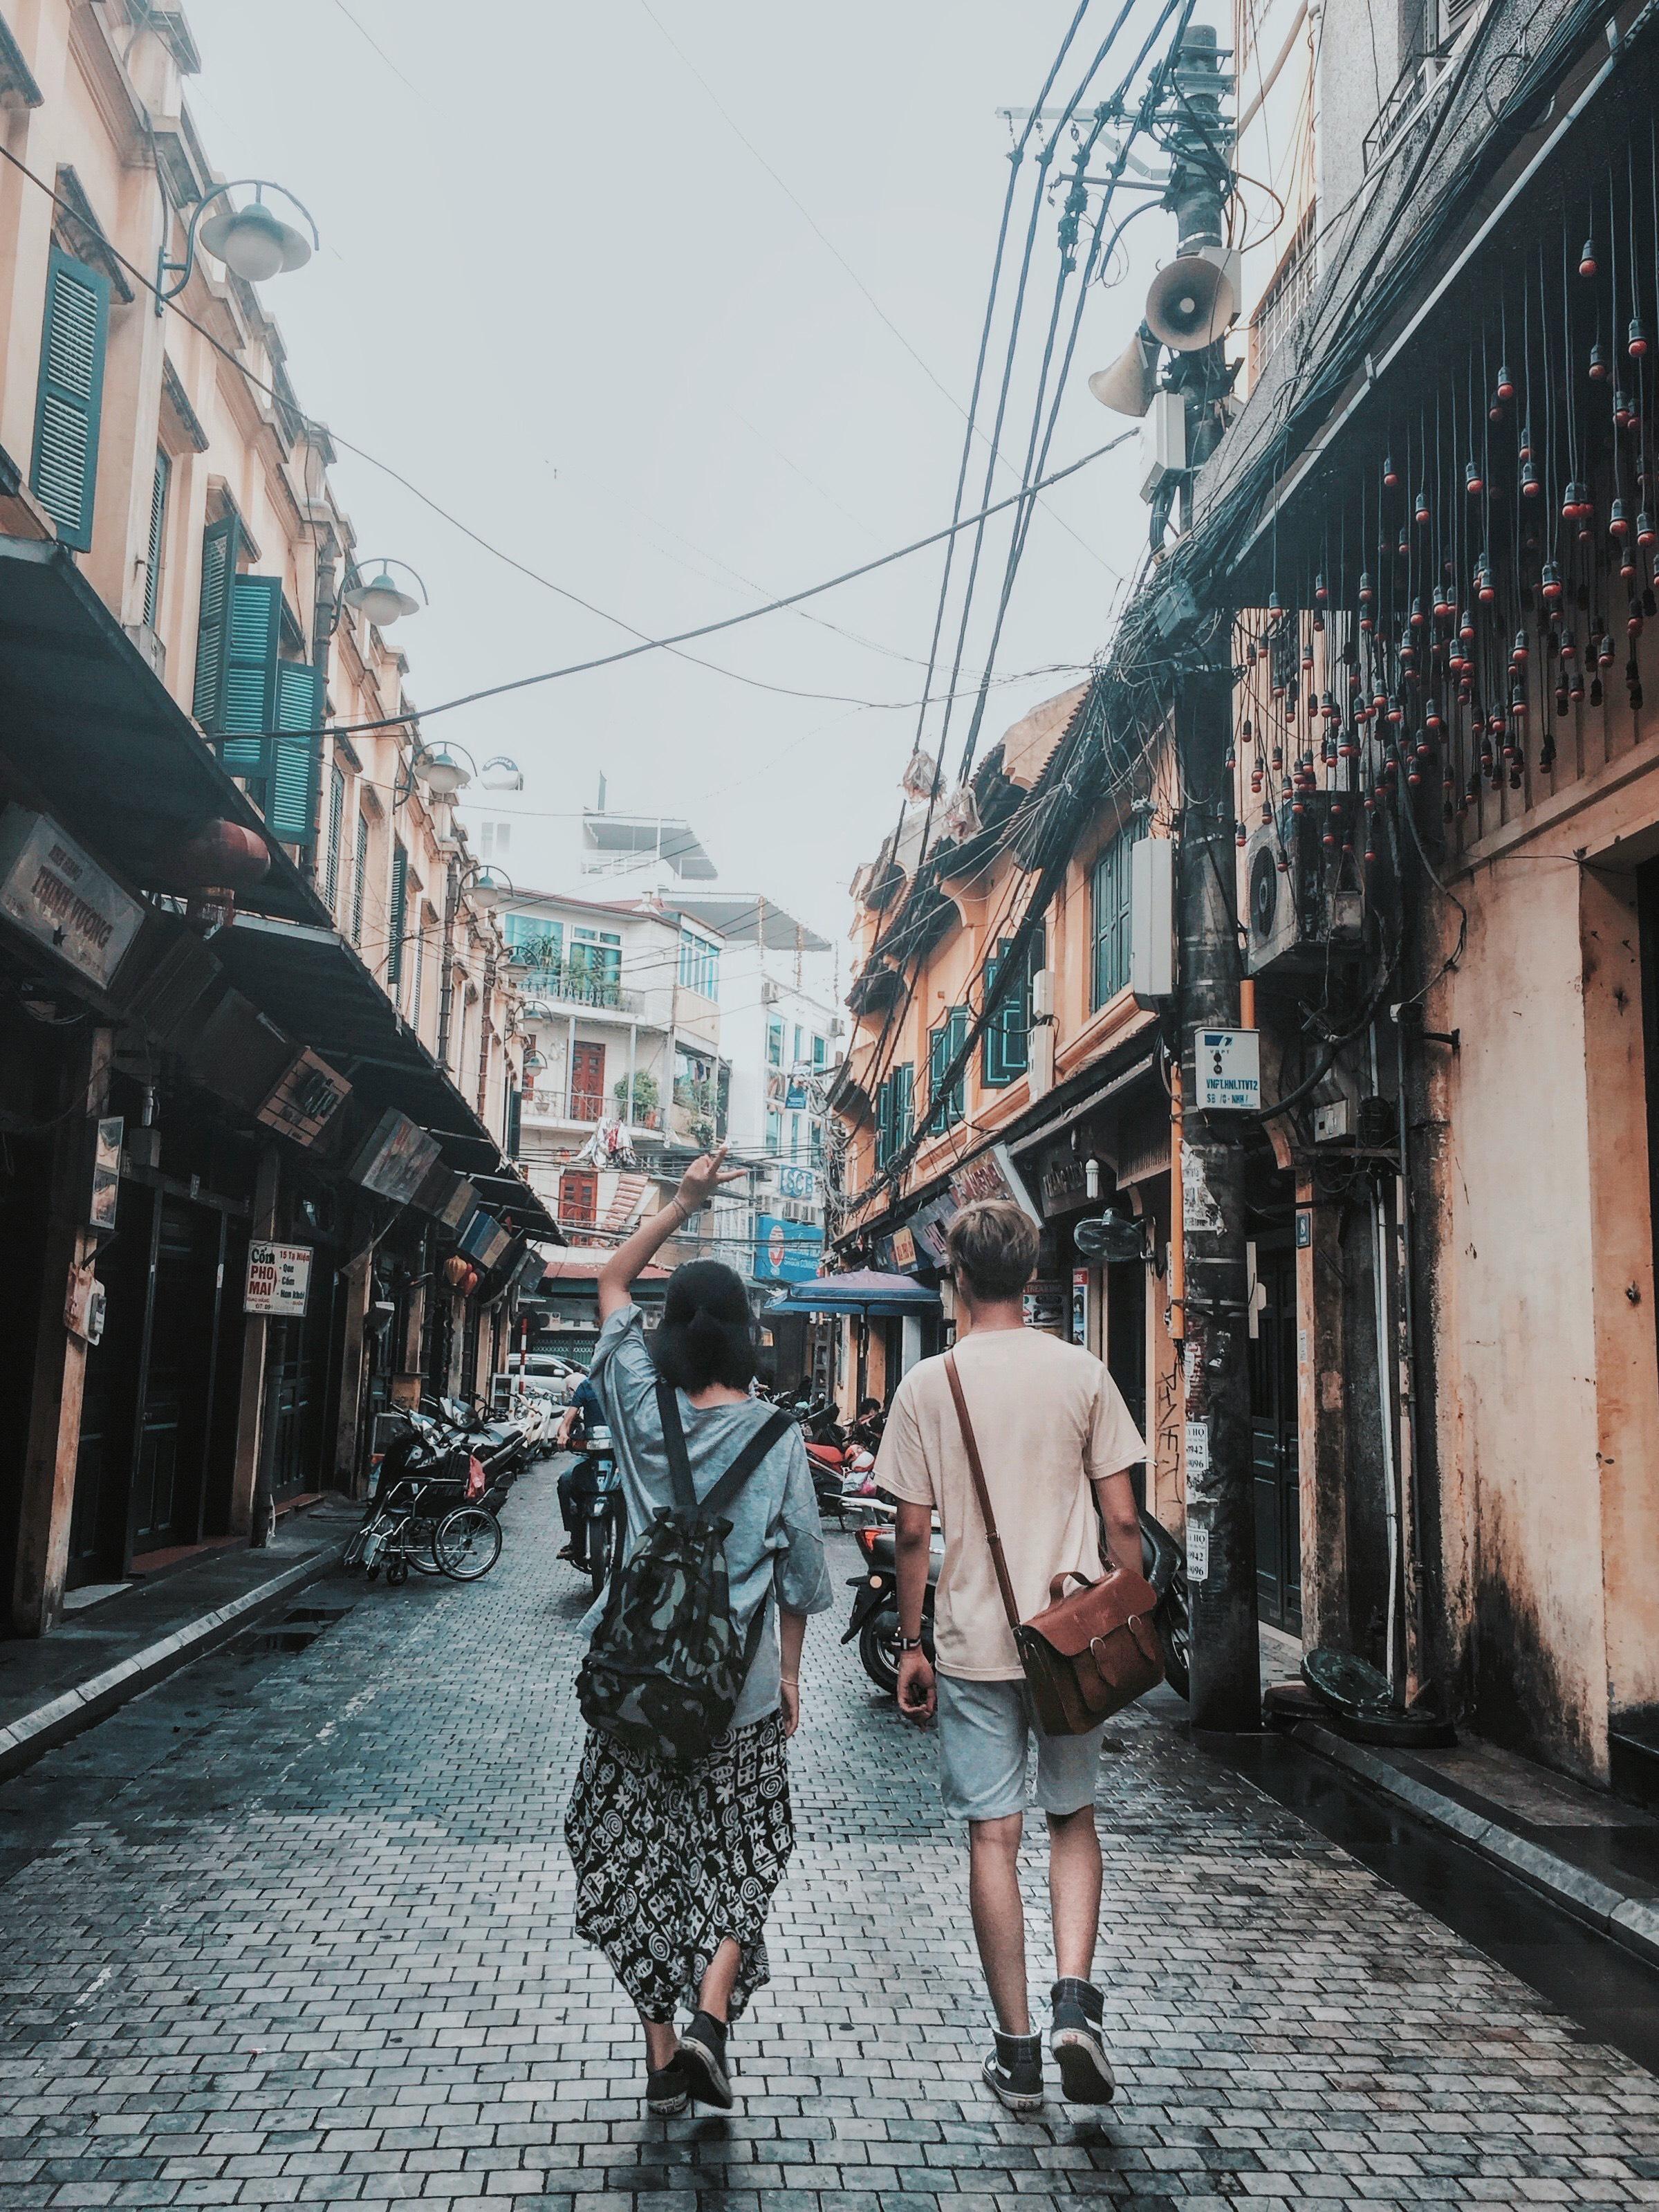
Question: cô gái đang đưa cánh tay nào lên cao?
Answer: cô gái đang đưa tay trái lên cao